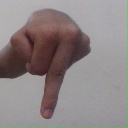
अक्षर: प